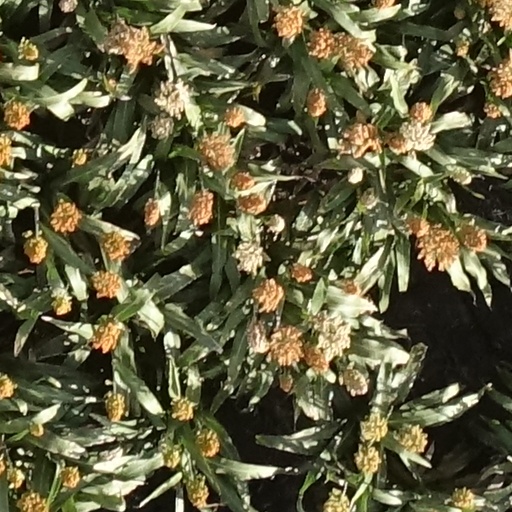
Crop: sorghum